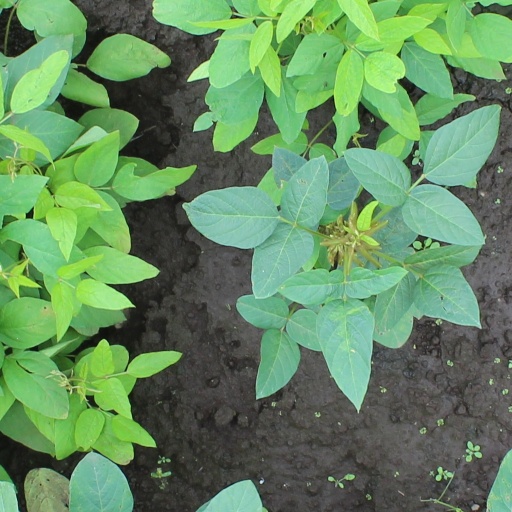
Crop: soybean